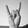
ASL letter: Y